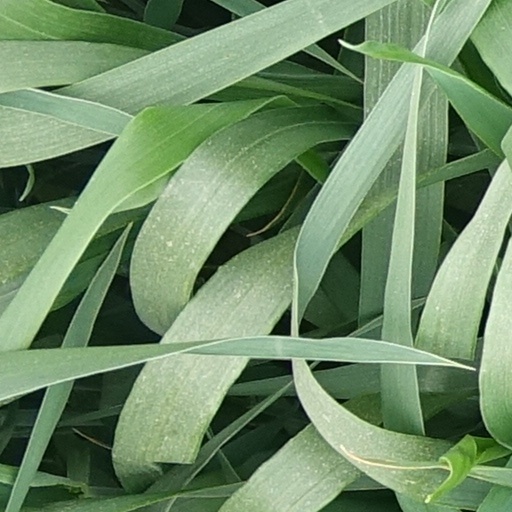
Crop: wheat